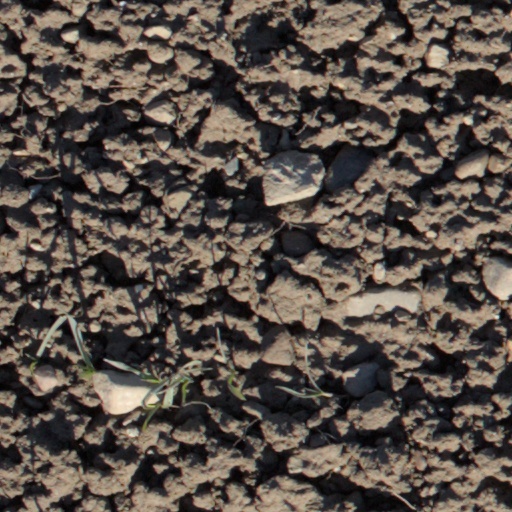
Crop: wheat